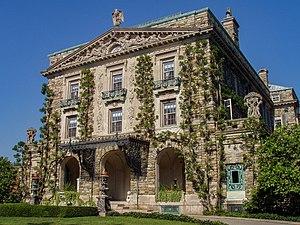
David Rockefeller, né le 12 juin 1915 à New York et mort le 20 mars 2017 à Pocantico Hills, est un homme d'affaires et milliardaire américain.